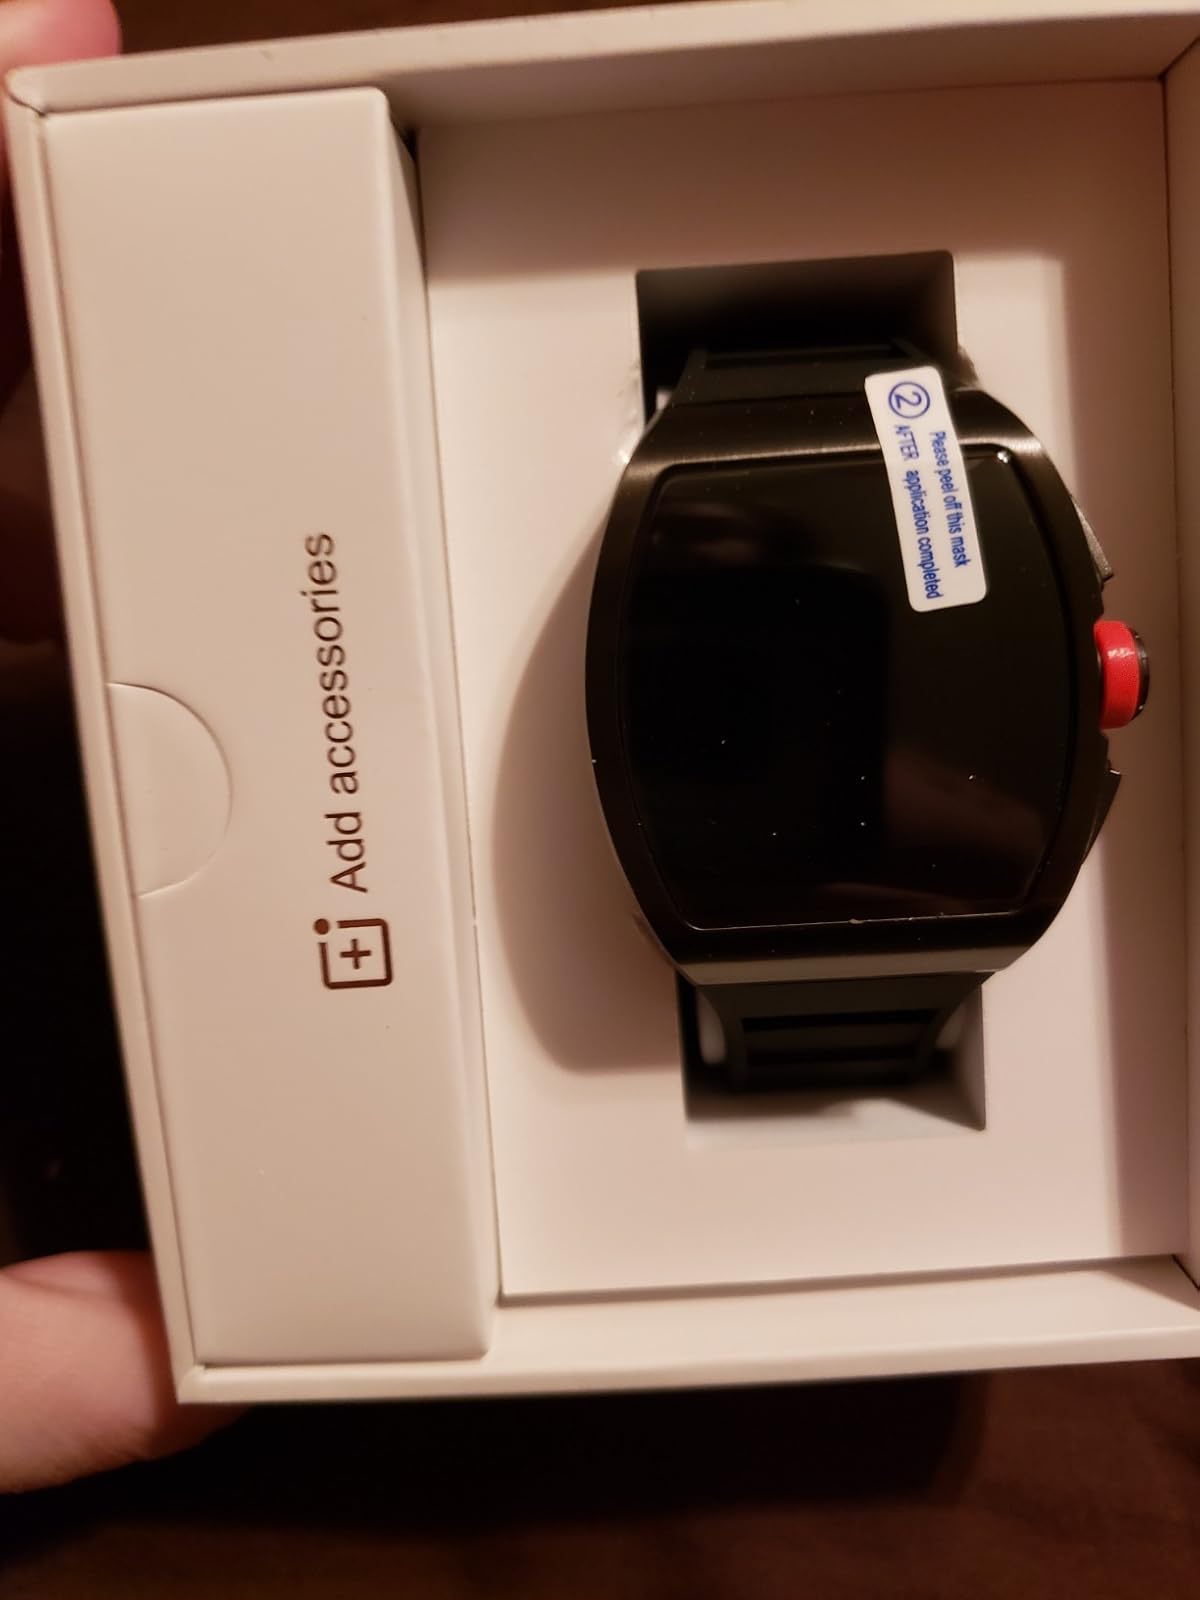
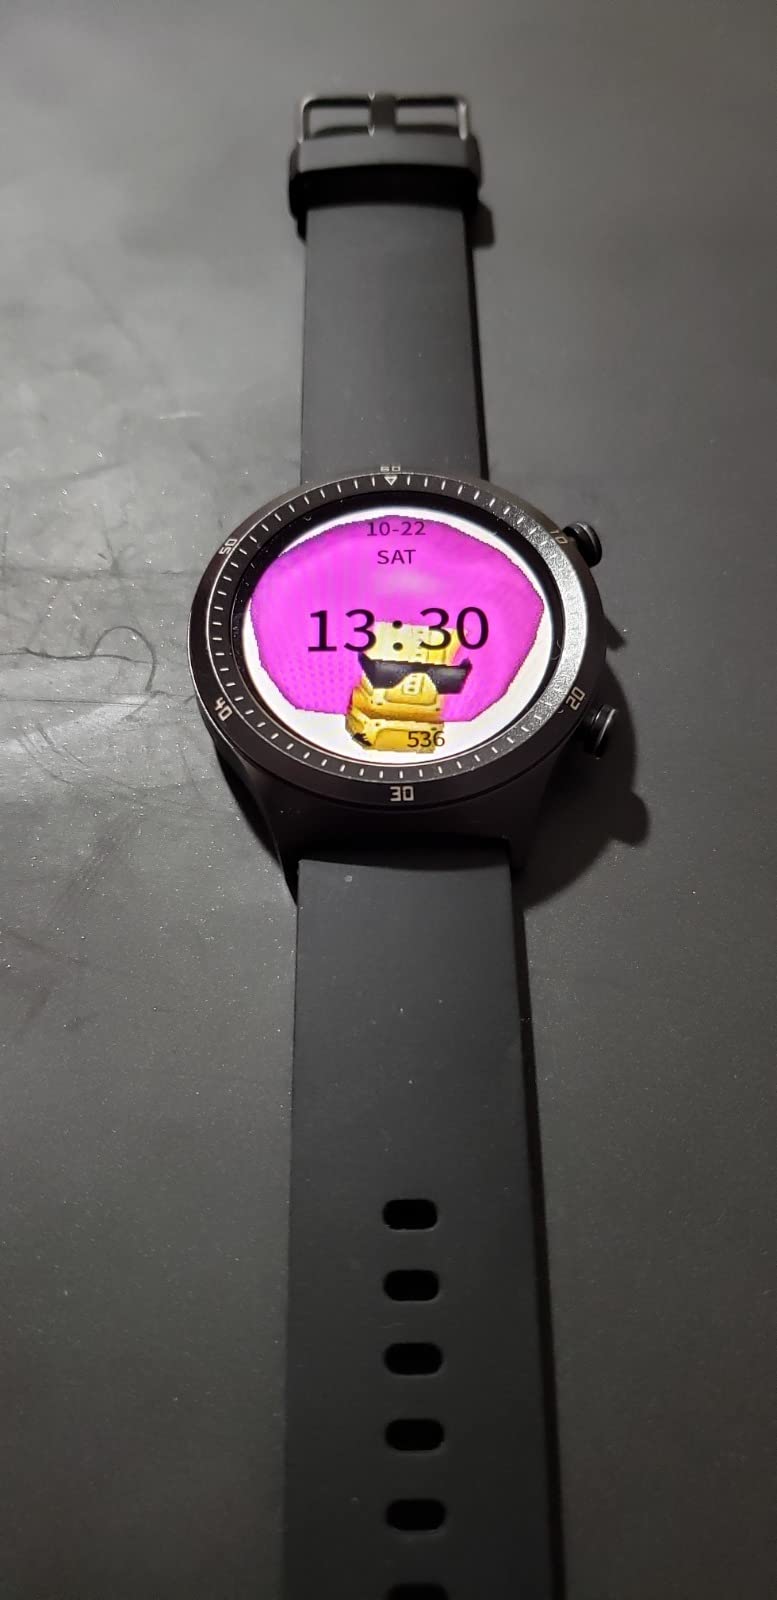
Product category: smartwatch
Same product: no